Kaasgrabenkirche

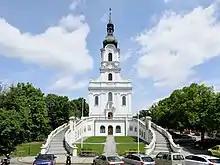
Kaasgrabenkirche

The Kaasgrabenkirche, also known as the "Wallfahrtskirche “Mariä Schmerzen”", is a Roman Catholic parish and pilgrimage church in the suburb of Grinzing in the 19th district of Vienna, Döbling. The church has been managed since 1903 by the order of the Oblates of St. Francis de Sales and is equally the seat of the branch of the order covering Austria and Southern Germany. It has had the status of a parish church since 1939.